Bononia Cove

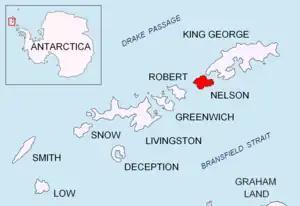
Location of Nelson Island in the South Shetland Islands.

Bononia Cove (‘Zaliv Bononia’ \'za-liv bo'no-ni-ya\) is the 3.1 km wide cove indenting for 1.1 km the southeast coast of Nelson Island in the South Shetland Islands, Antarctica. It is entered west of Ivan Alexander Point. The cove's shape is enhanced as a result of glacier retreat in the late 20th and early 21st century.